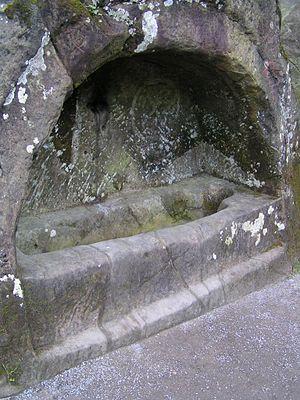
L'architecture paléochrétienne désigne la plus ancienne période de l'architecture chrétienne, qui s'est développée dans l'Empire romain dans l'Antiquité tardive.